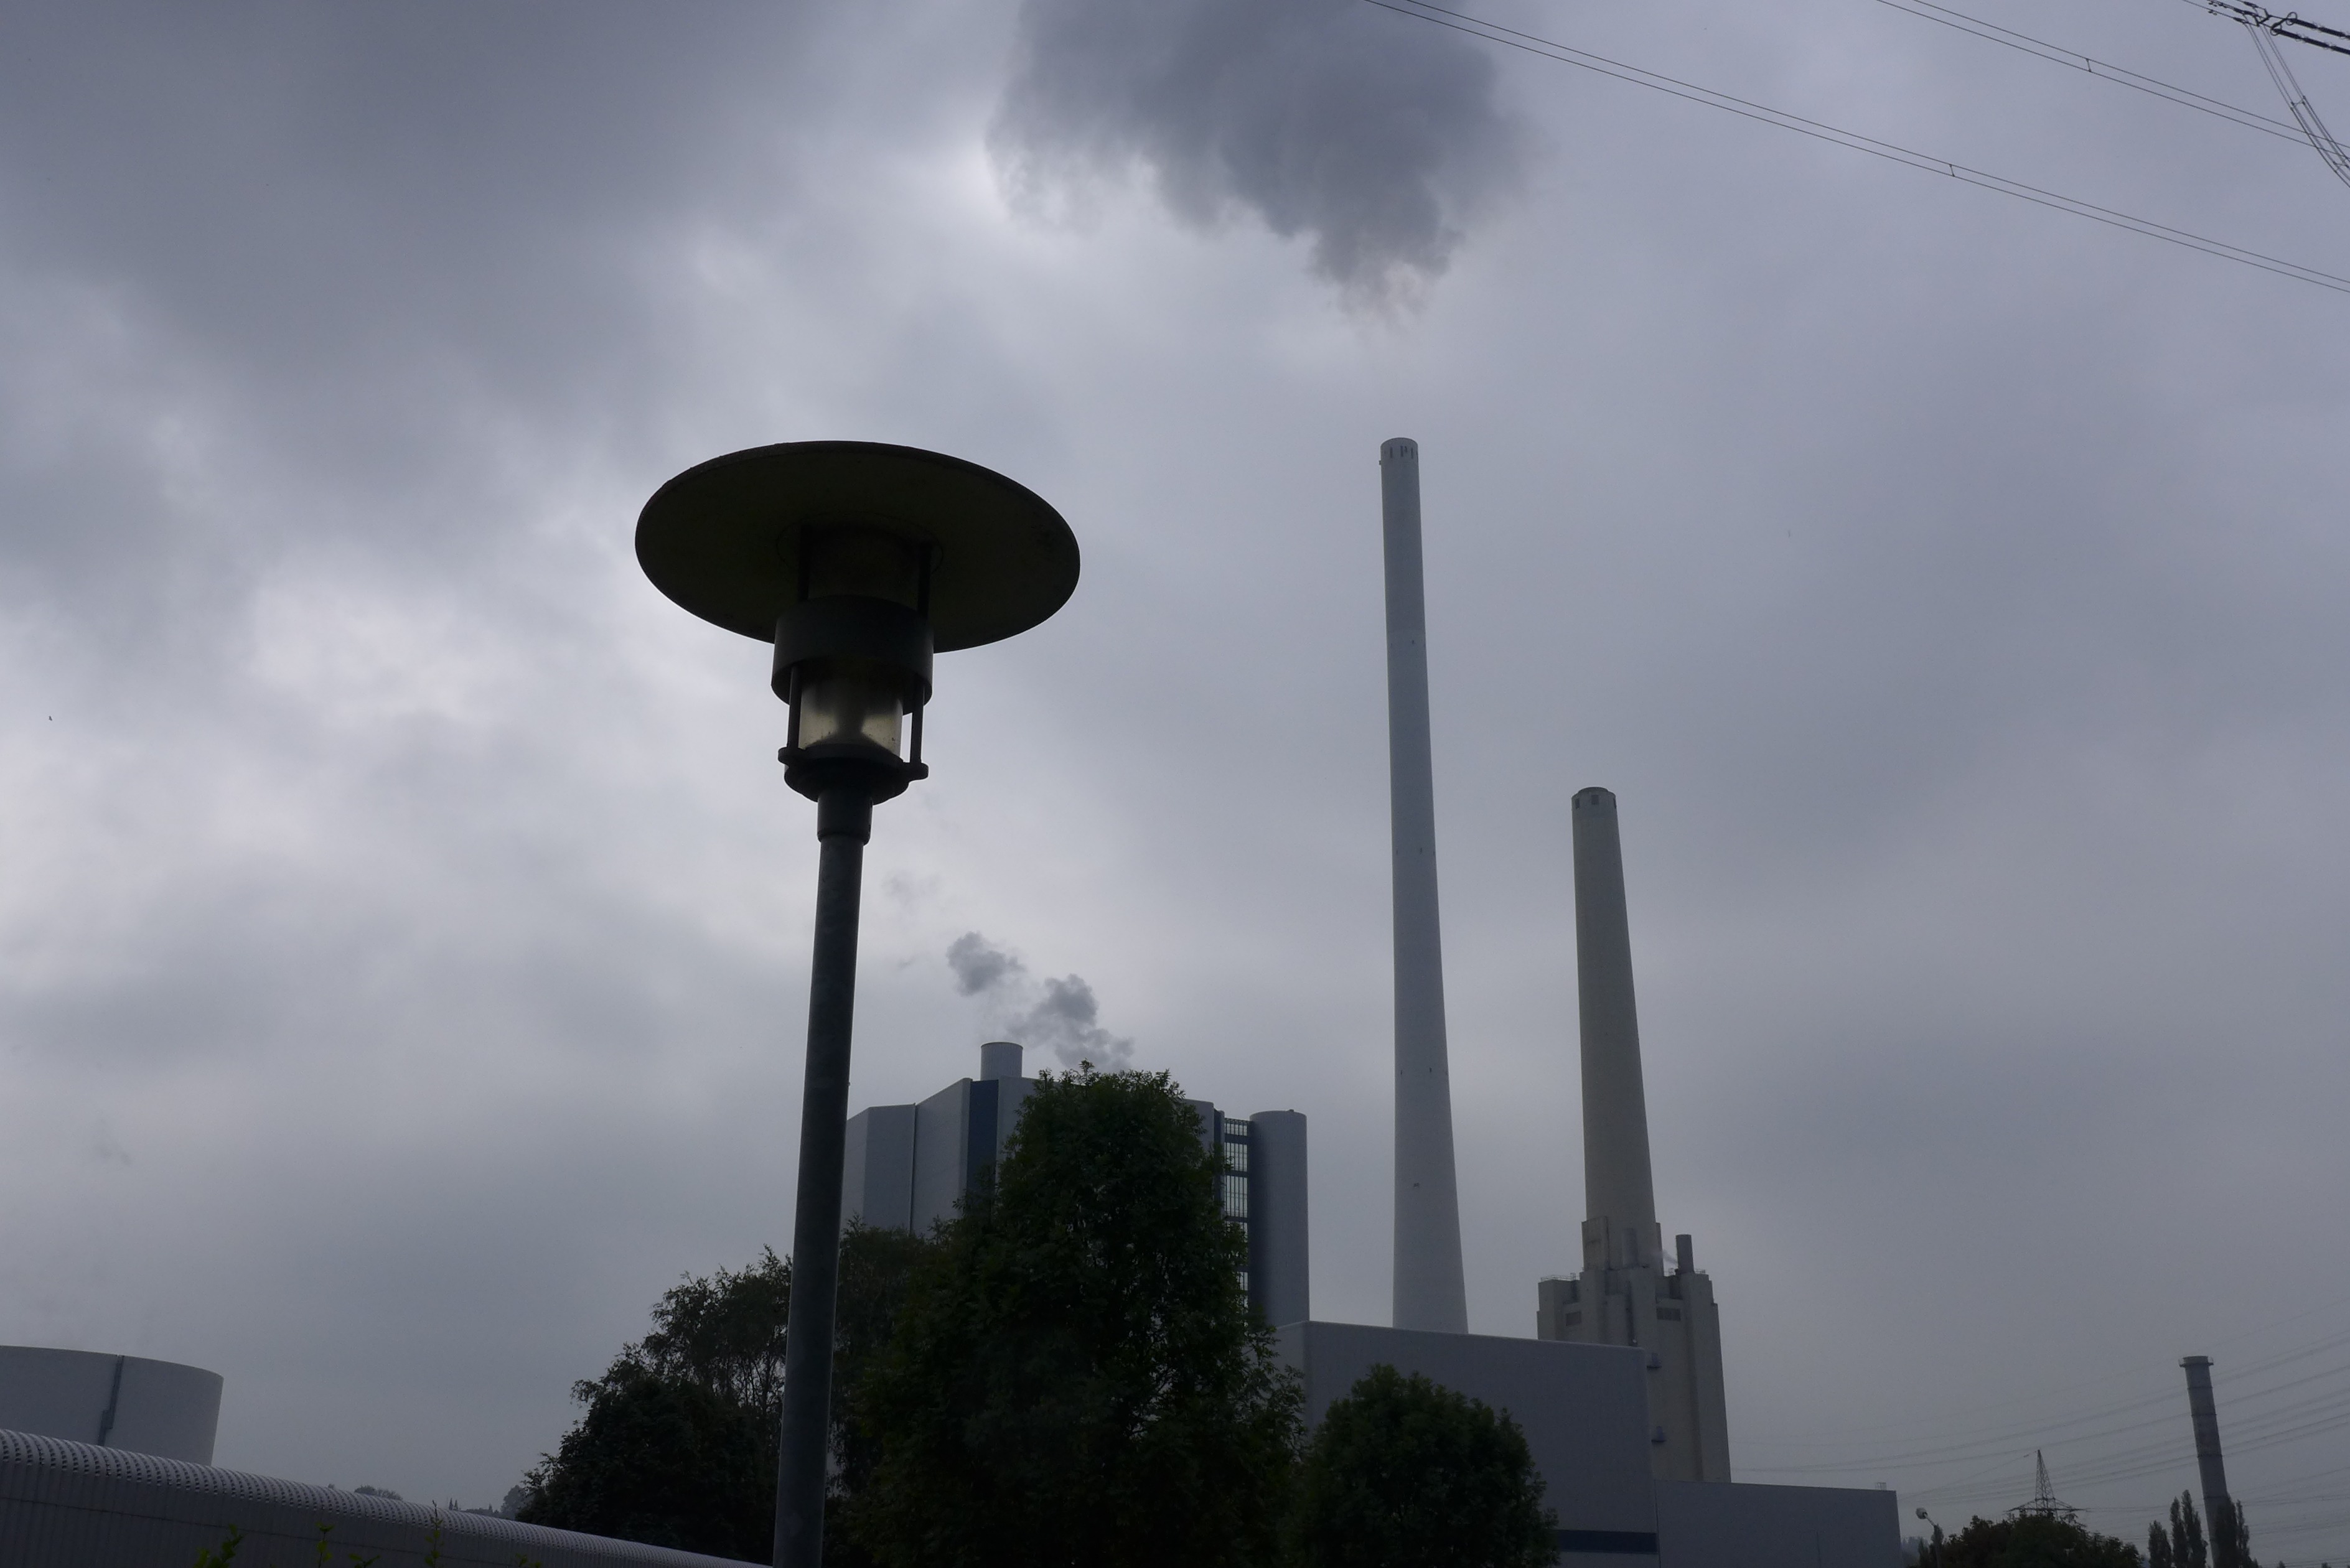
light, cloud, sky, evening, tower, street light, lighting, power plant, grey, light fixture, vents, gloomy, mood, carbon, emission, threatening, atmosphere of earth